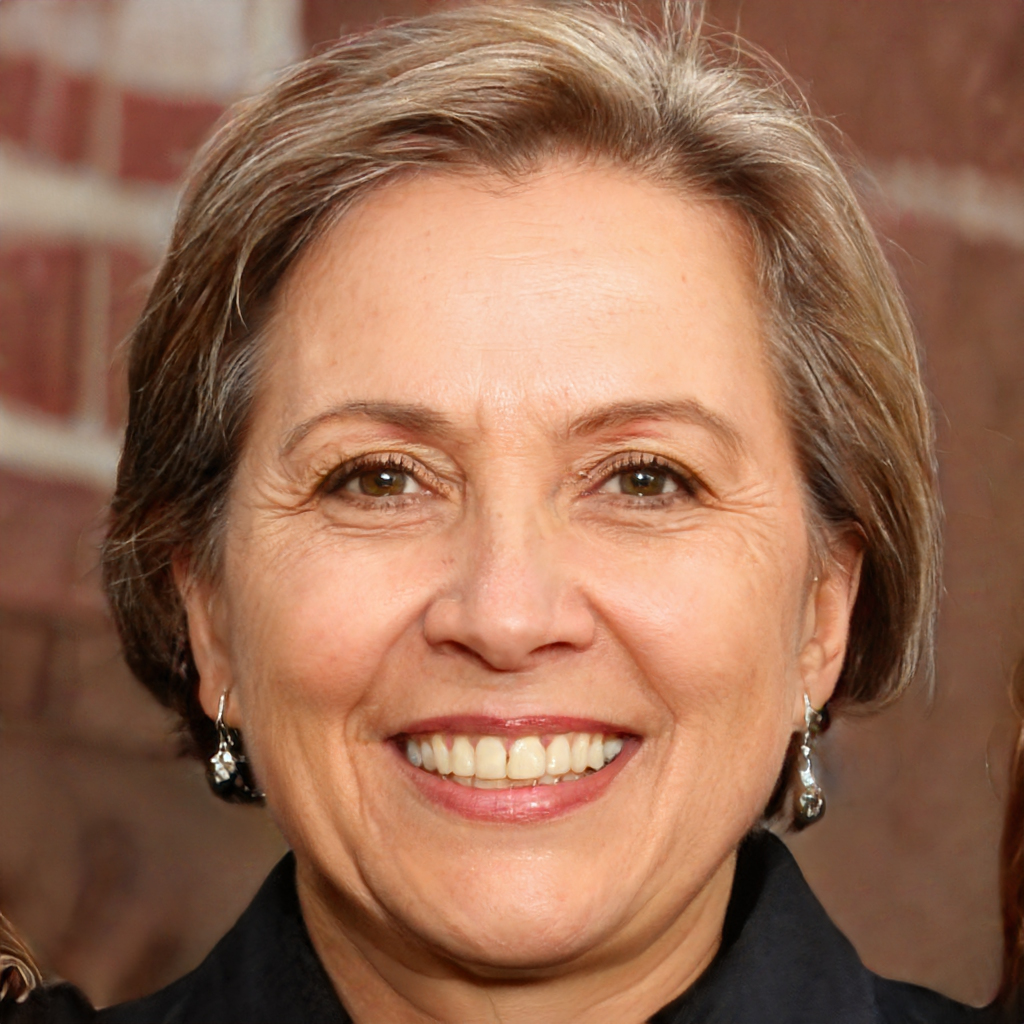
Portrait style: Real Portrait